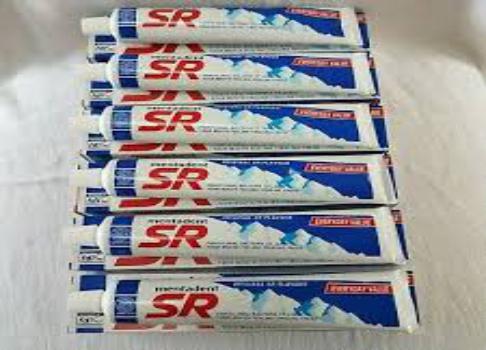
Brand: mentadent sr
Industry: Necessities